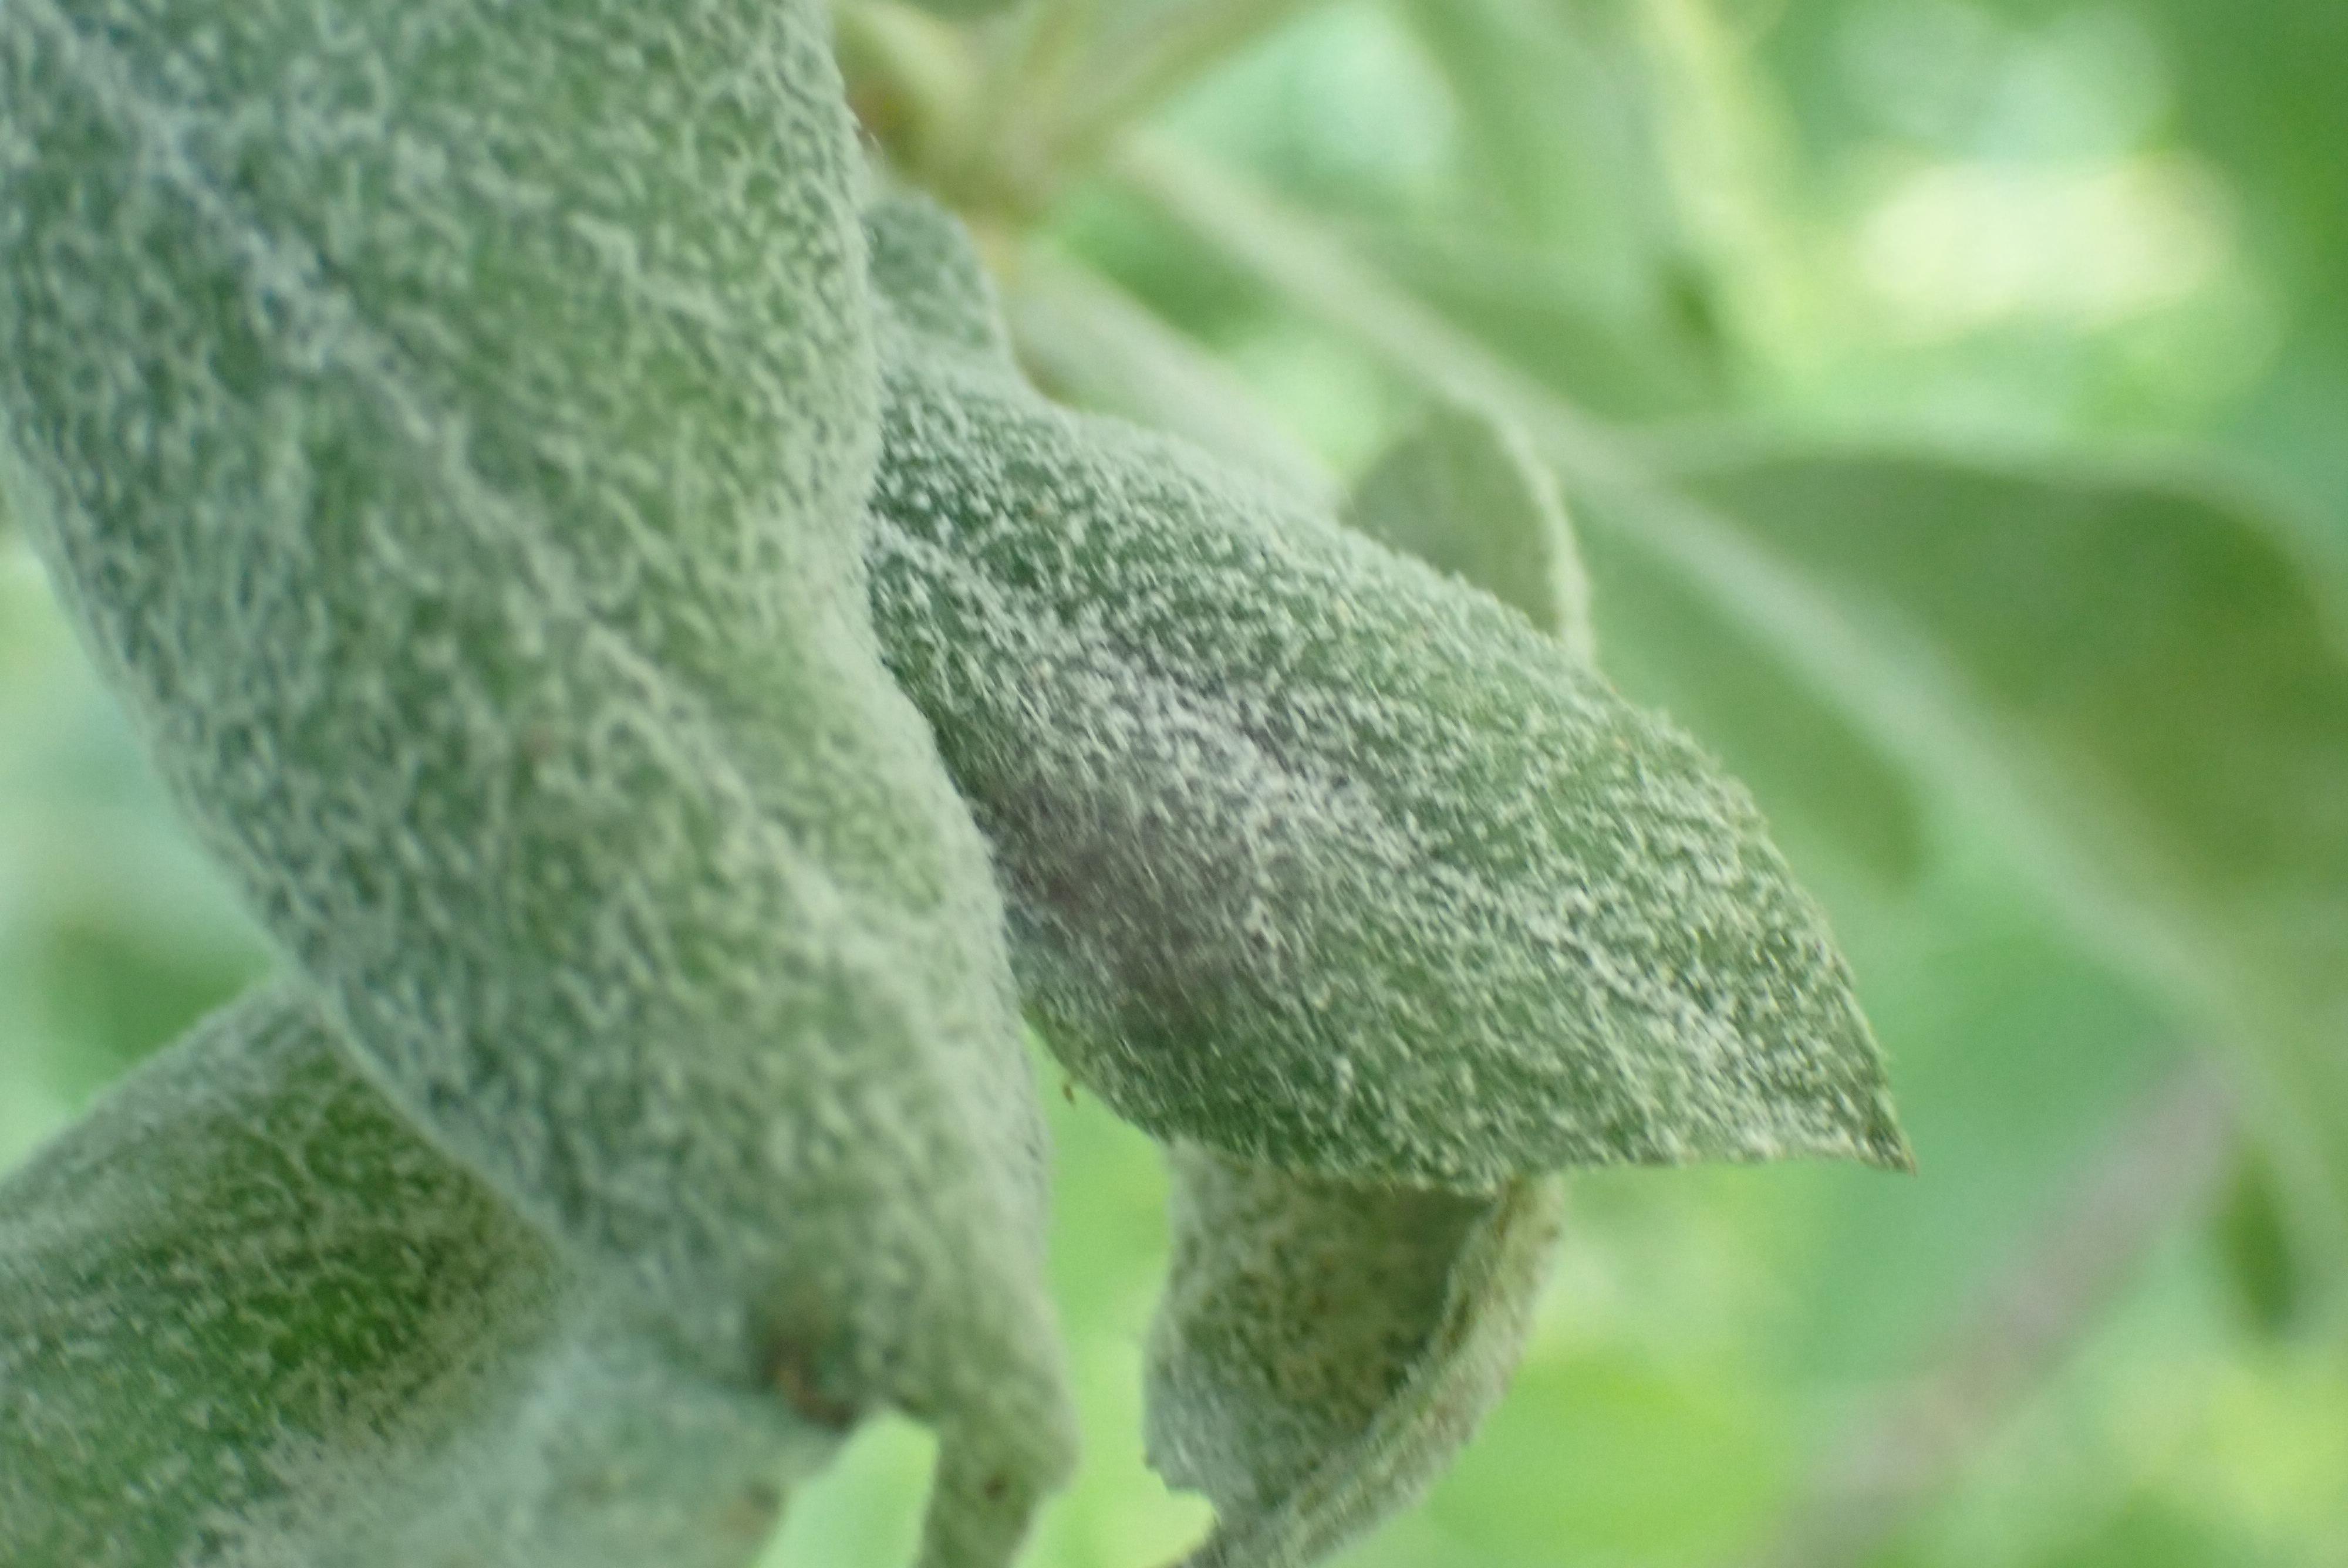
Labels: powdery_mildew